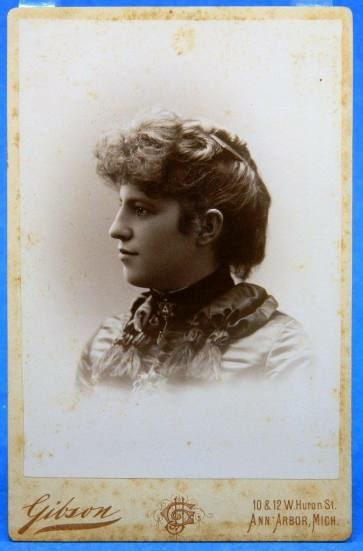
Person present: Yes